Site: brandenburg
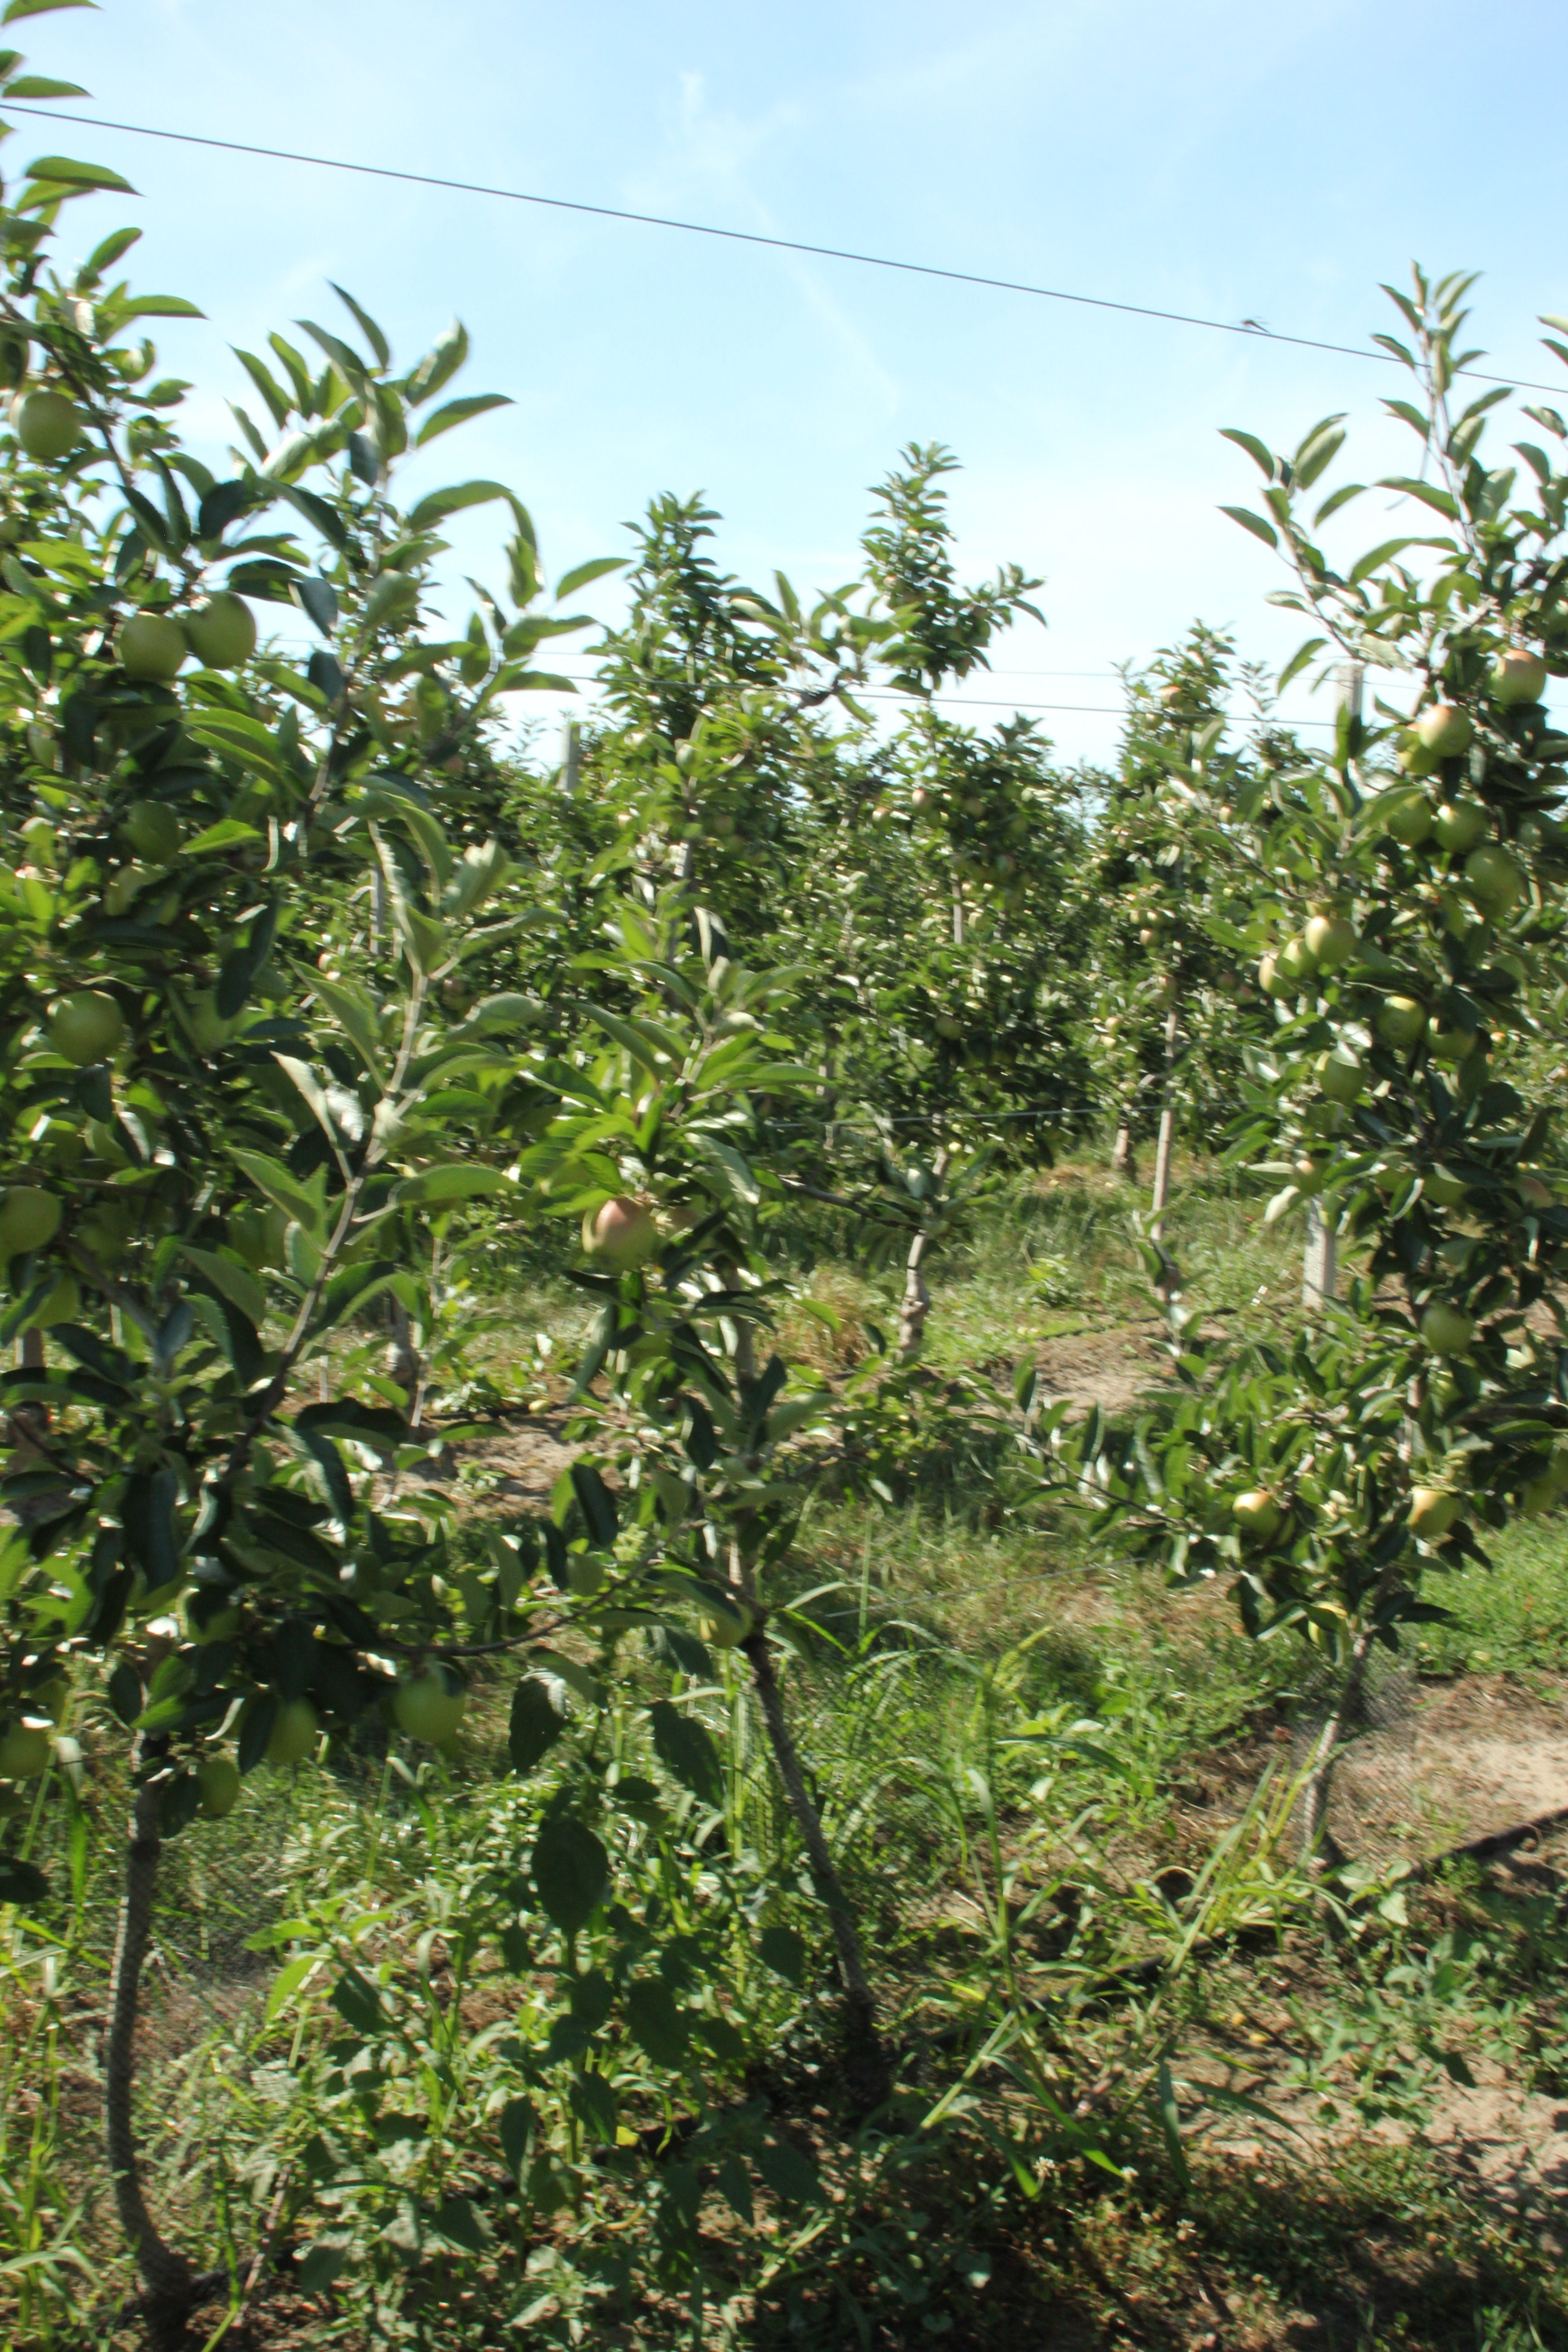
Growth stage (BBCH 77): Development of fruit